Cold Print

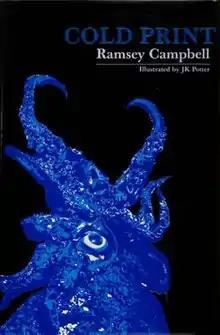
First edition book cover

Cold Print is a collection of Lovecraftian horror stories by British writer Ramsey Campbell, first published in 1985 by Scream/Press, reprinted in 1987 by Tor Books, and reissued in an expanded edition in 1993 by Headline.